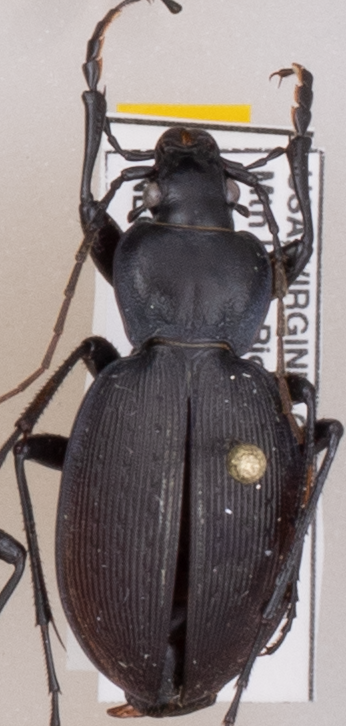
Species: Carabus goryi
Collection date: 2018-06-05
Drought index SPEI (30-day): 0.552
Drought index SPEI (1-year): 0.47
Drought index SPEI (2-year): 0.63